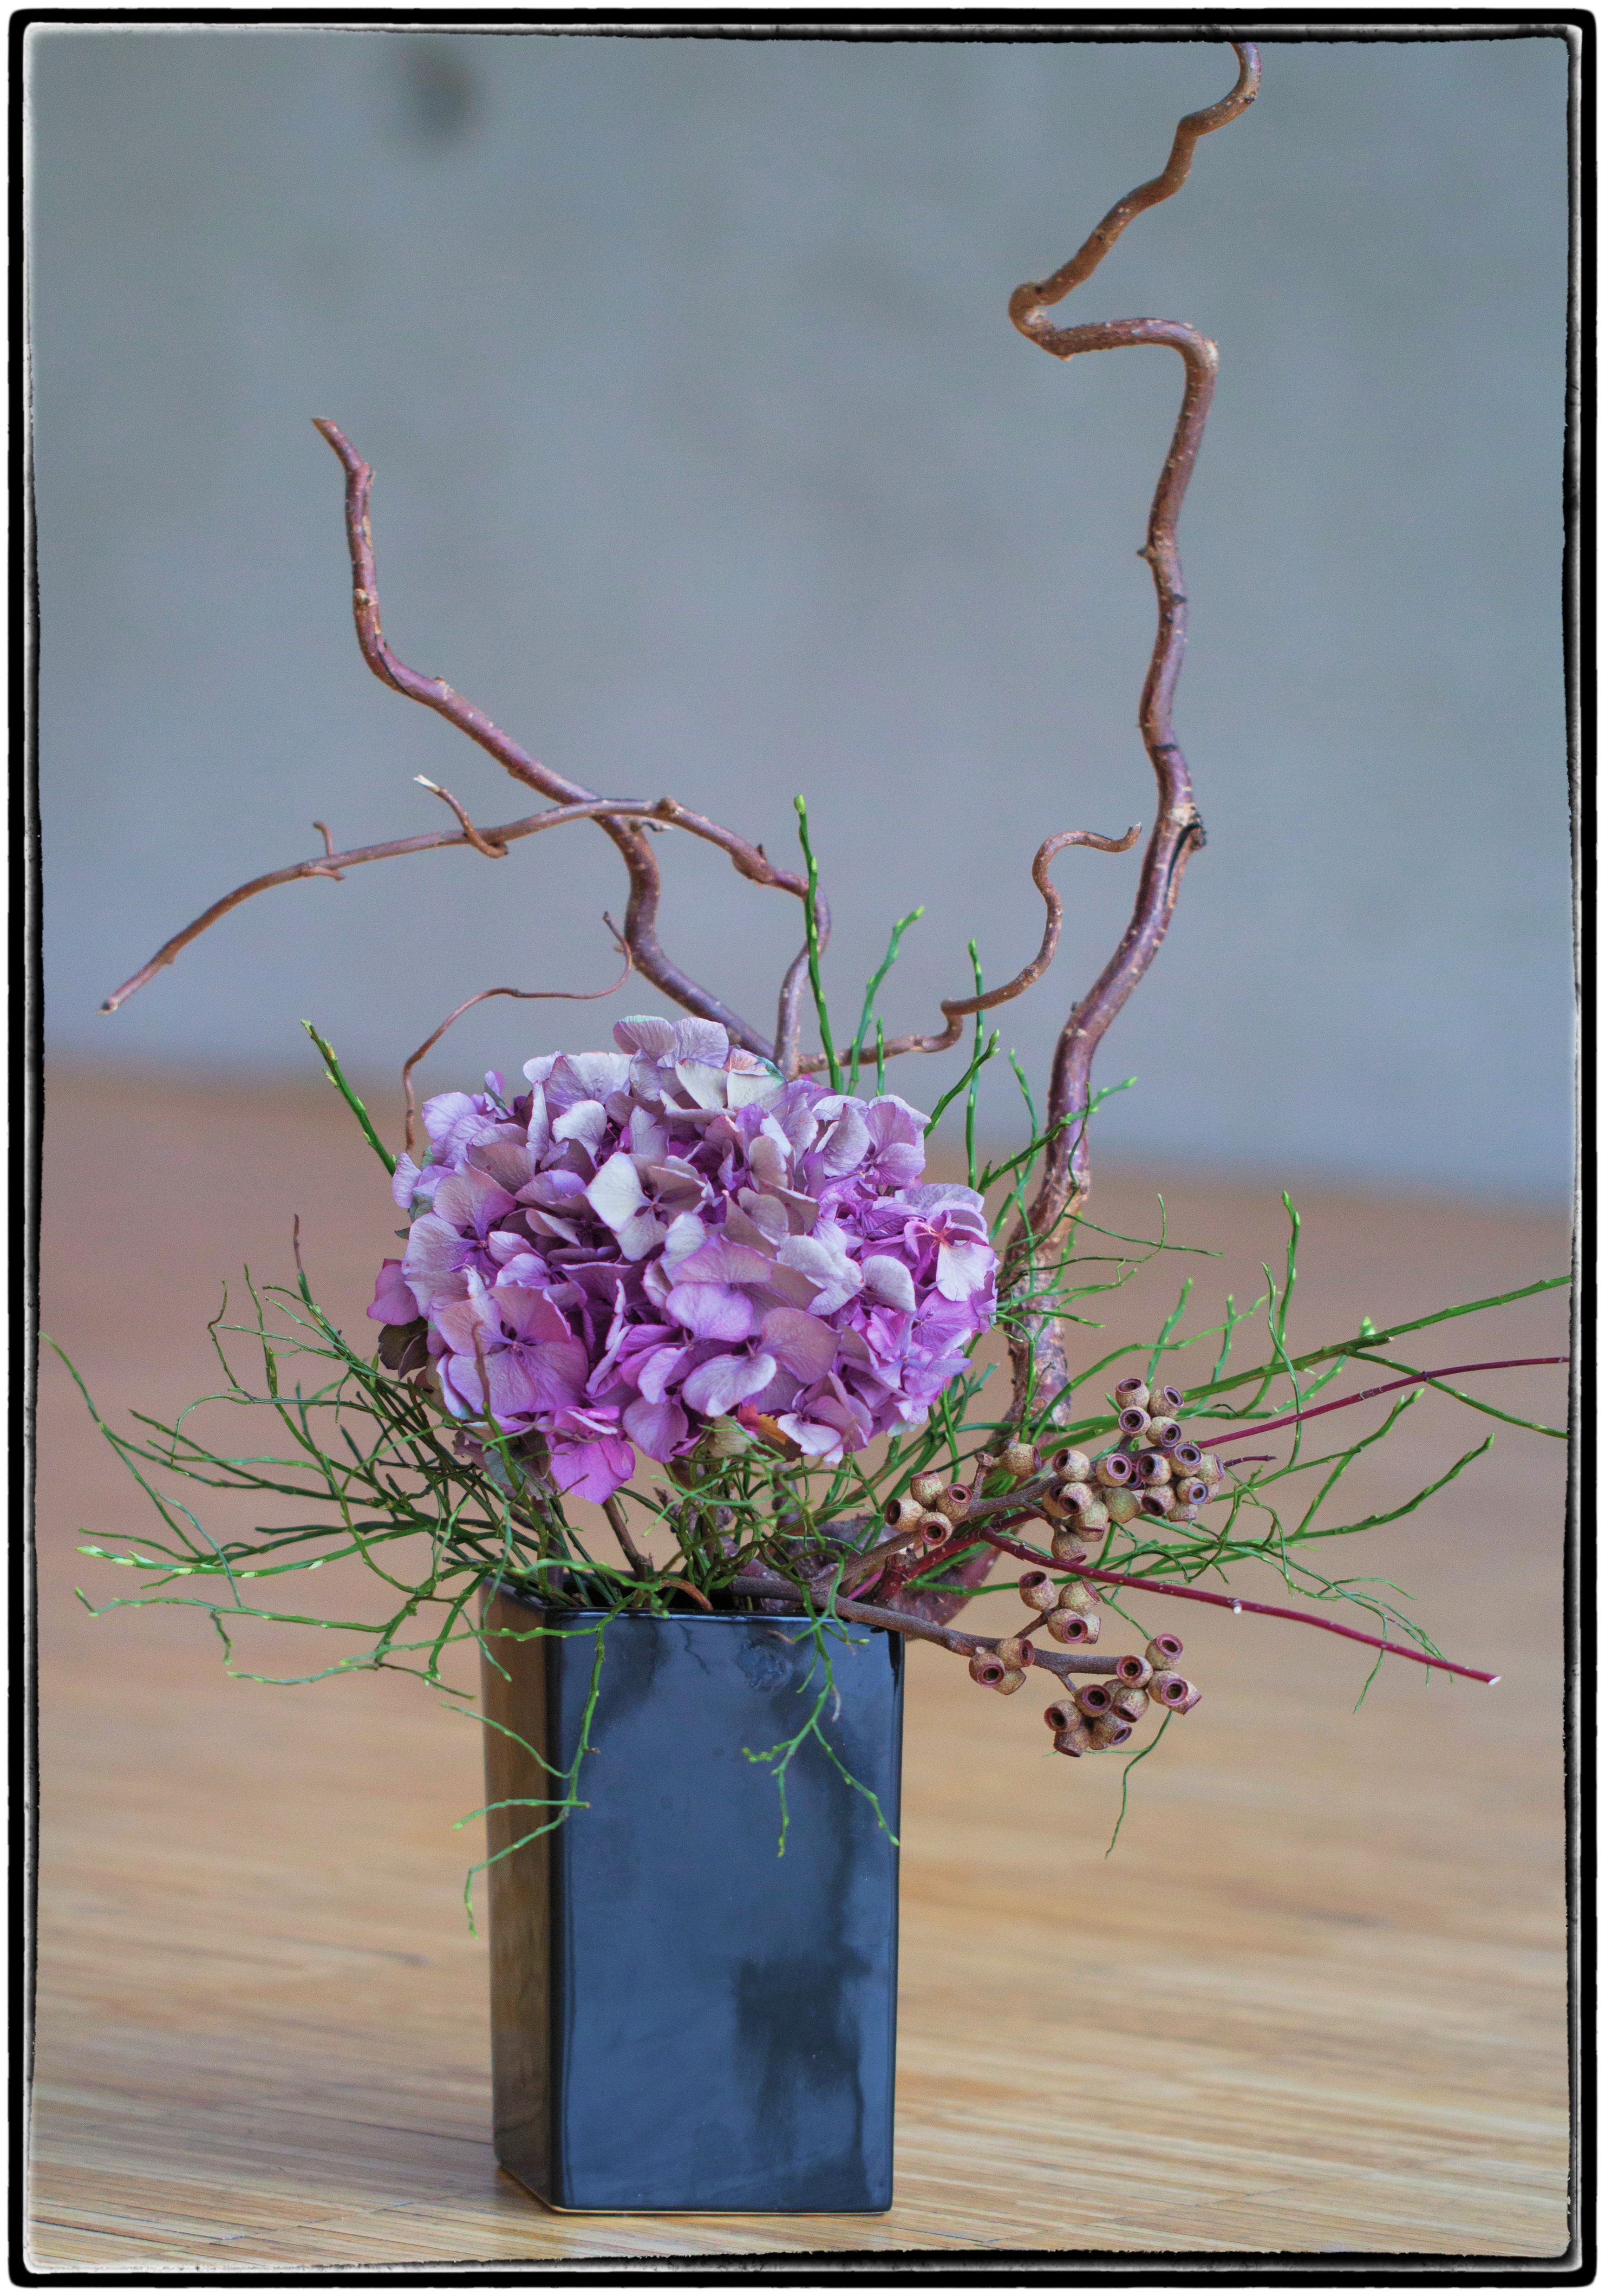
nature, branch, blossom, growth, plant, flower, bloom, asian, decoration, spring, natural, space, botany, japan, flora, still life, material, painting, twig, art, japanese, violet, beauty, decorations, floristry, modern art, artistically, flower vase, ikebana, floral design, floral art, flower arranging